University of Bristol

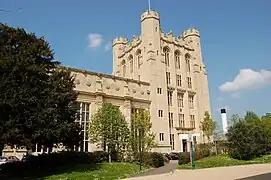
H. H. Wills Physics Laboratory

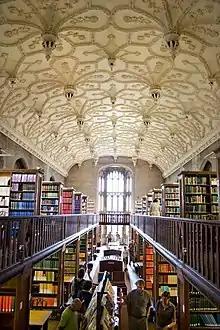
The Wills Memorial Library of Law and Earth Sciences

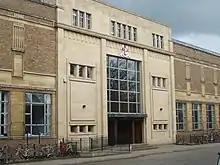
Faculty of Engineering Queen's Building

The university does not have a main campus but is spread over a considerable geographic area. Most of its activities, however, are concentrated in the area of the city centre, referred to as the "University Precinct".